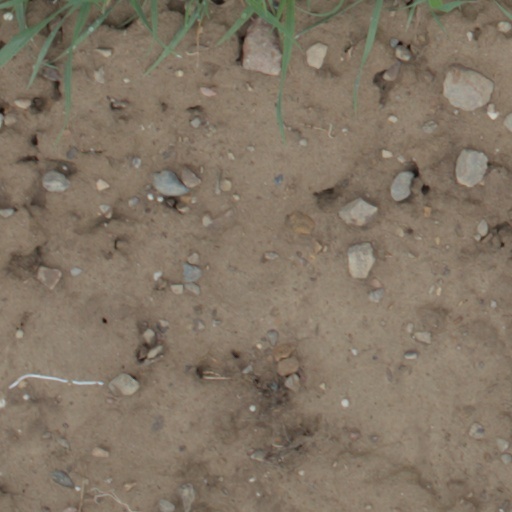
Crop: wheat